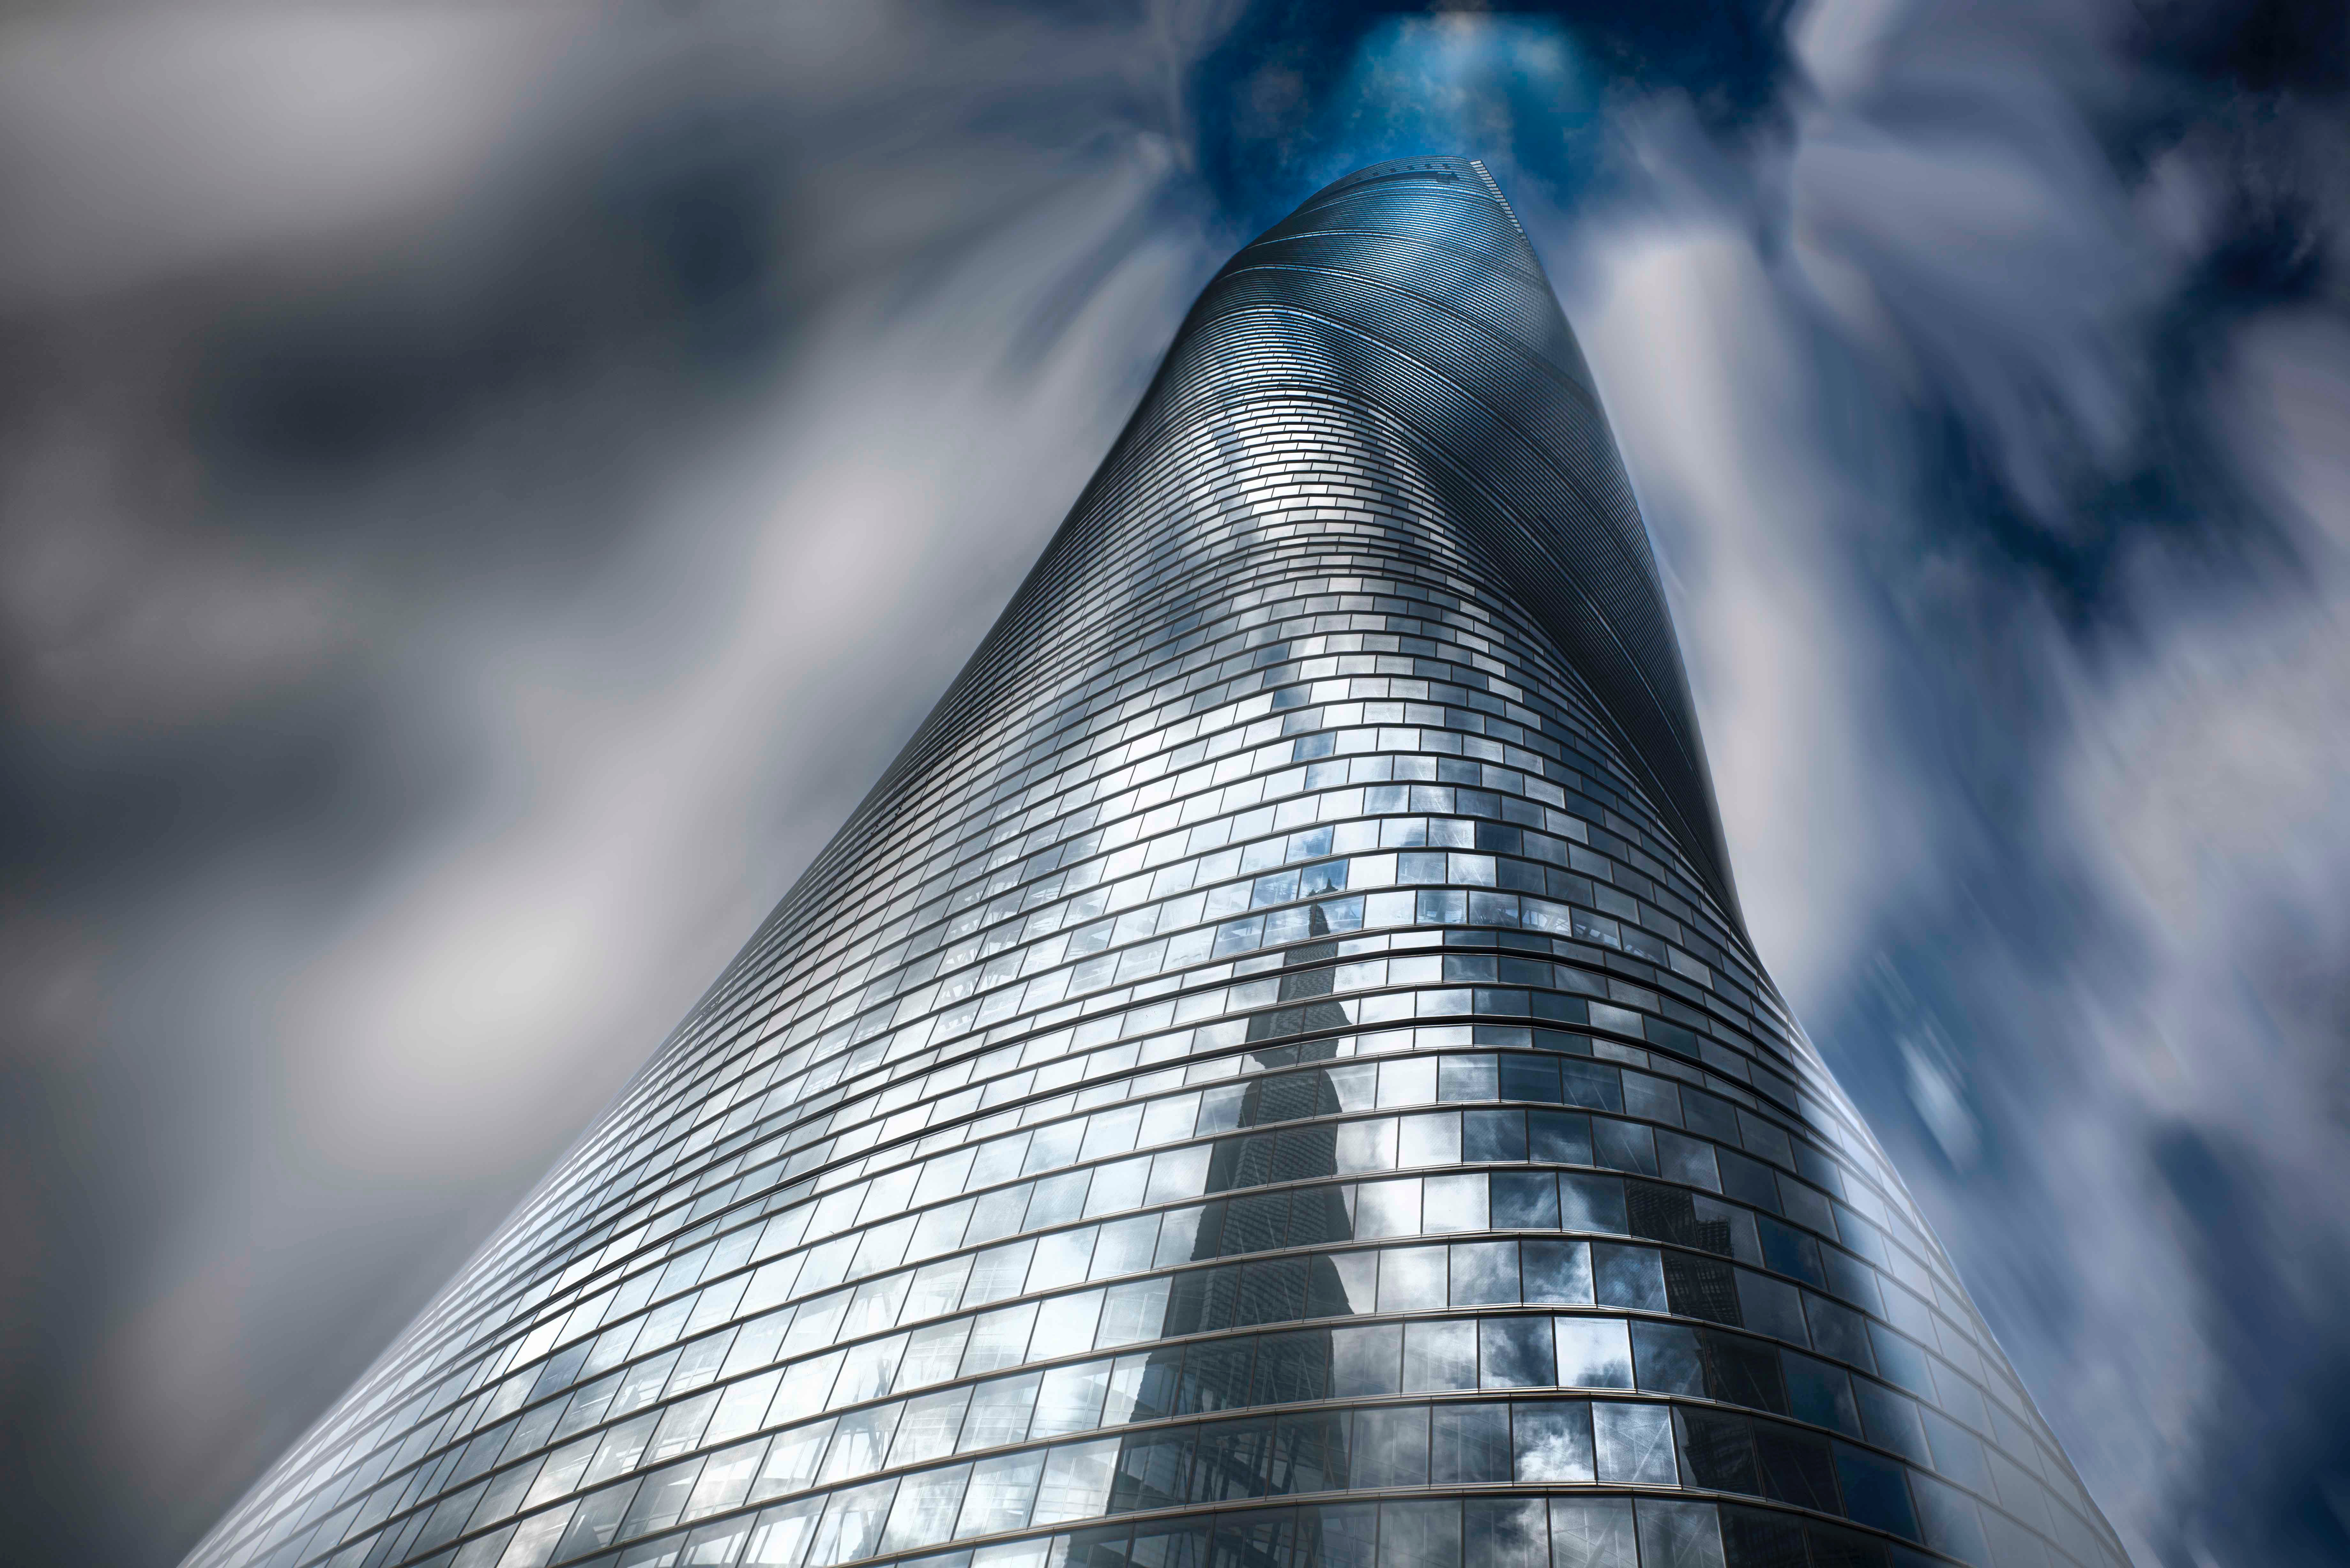
light, sky, sunlight, skyscraper, line, reflection, tower, blue, monochrome, close up, symmetry, atmosphere of earth